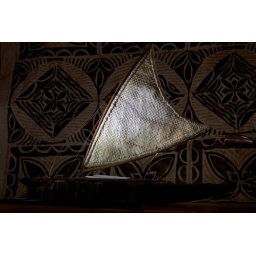
This is a sail boat model in the Pacific Island Pavilion.